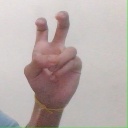
अक्षर: ई